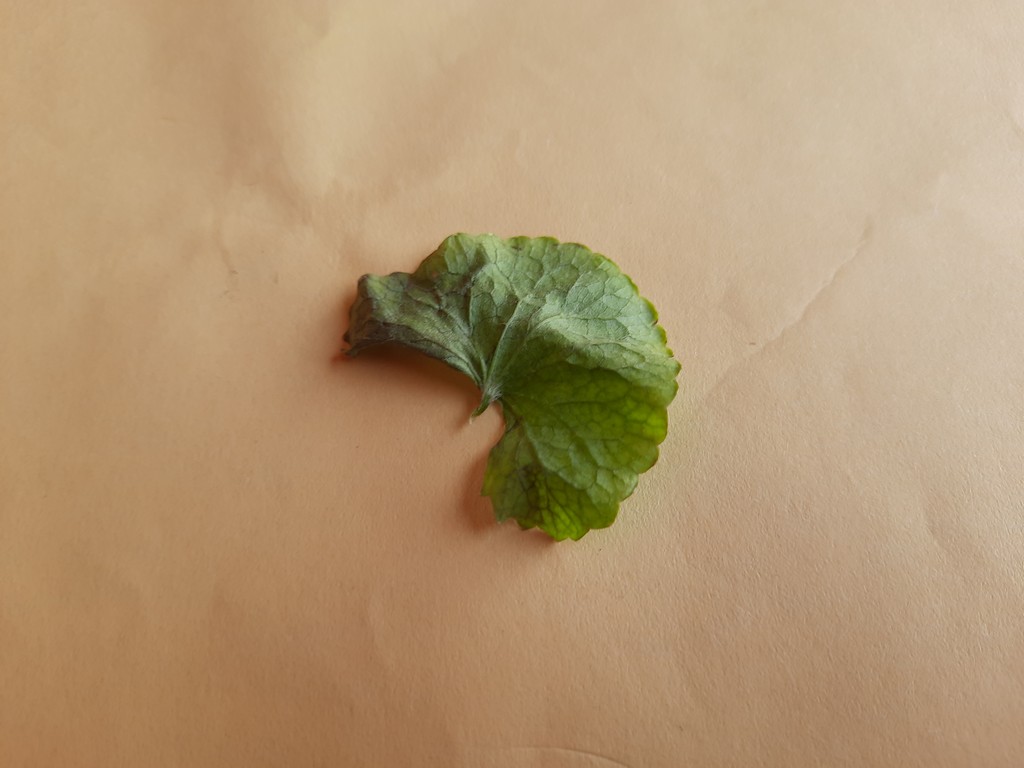
Label: Unhealthy